James Huston (typographer)

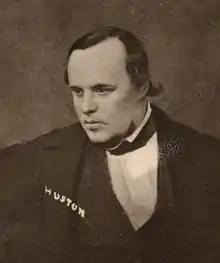

James Huston (August 17, 1820 – September 21, 1854) was a Canadian typographer and journalist. Born in Quebec City, he was also a longtime member and subsequent President of the Institut canadien de Montréal.